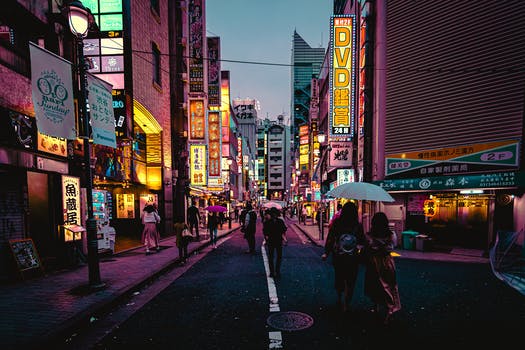
Label: No Watermark